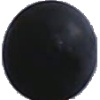
Label: blue_grape